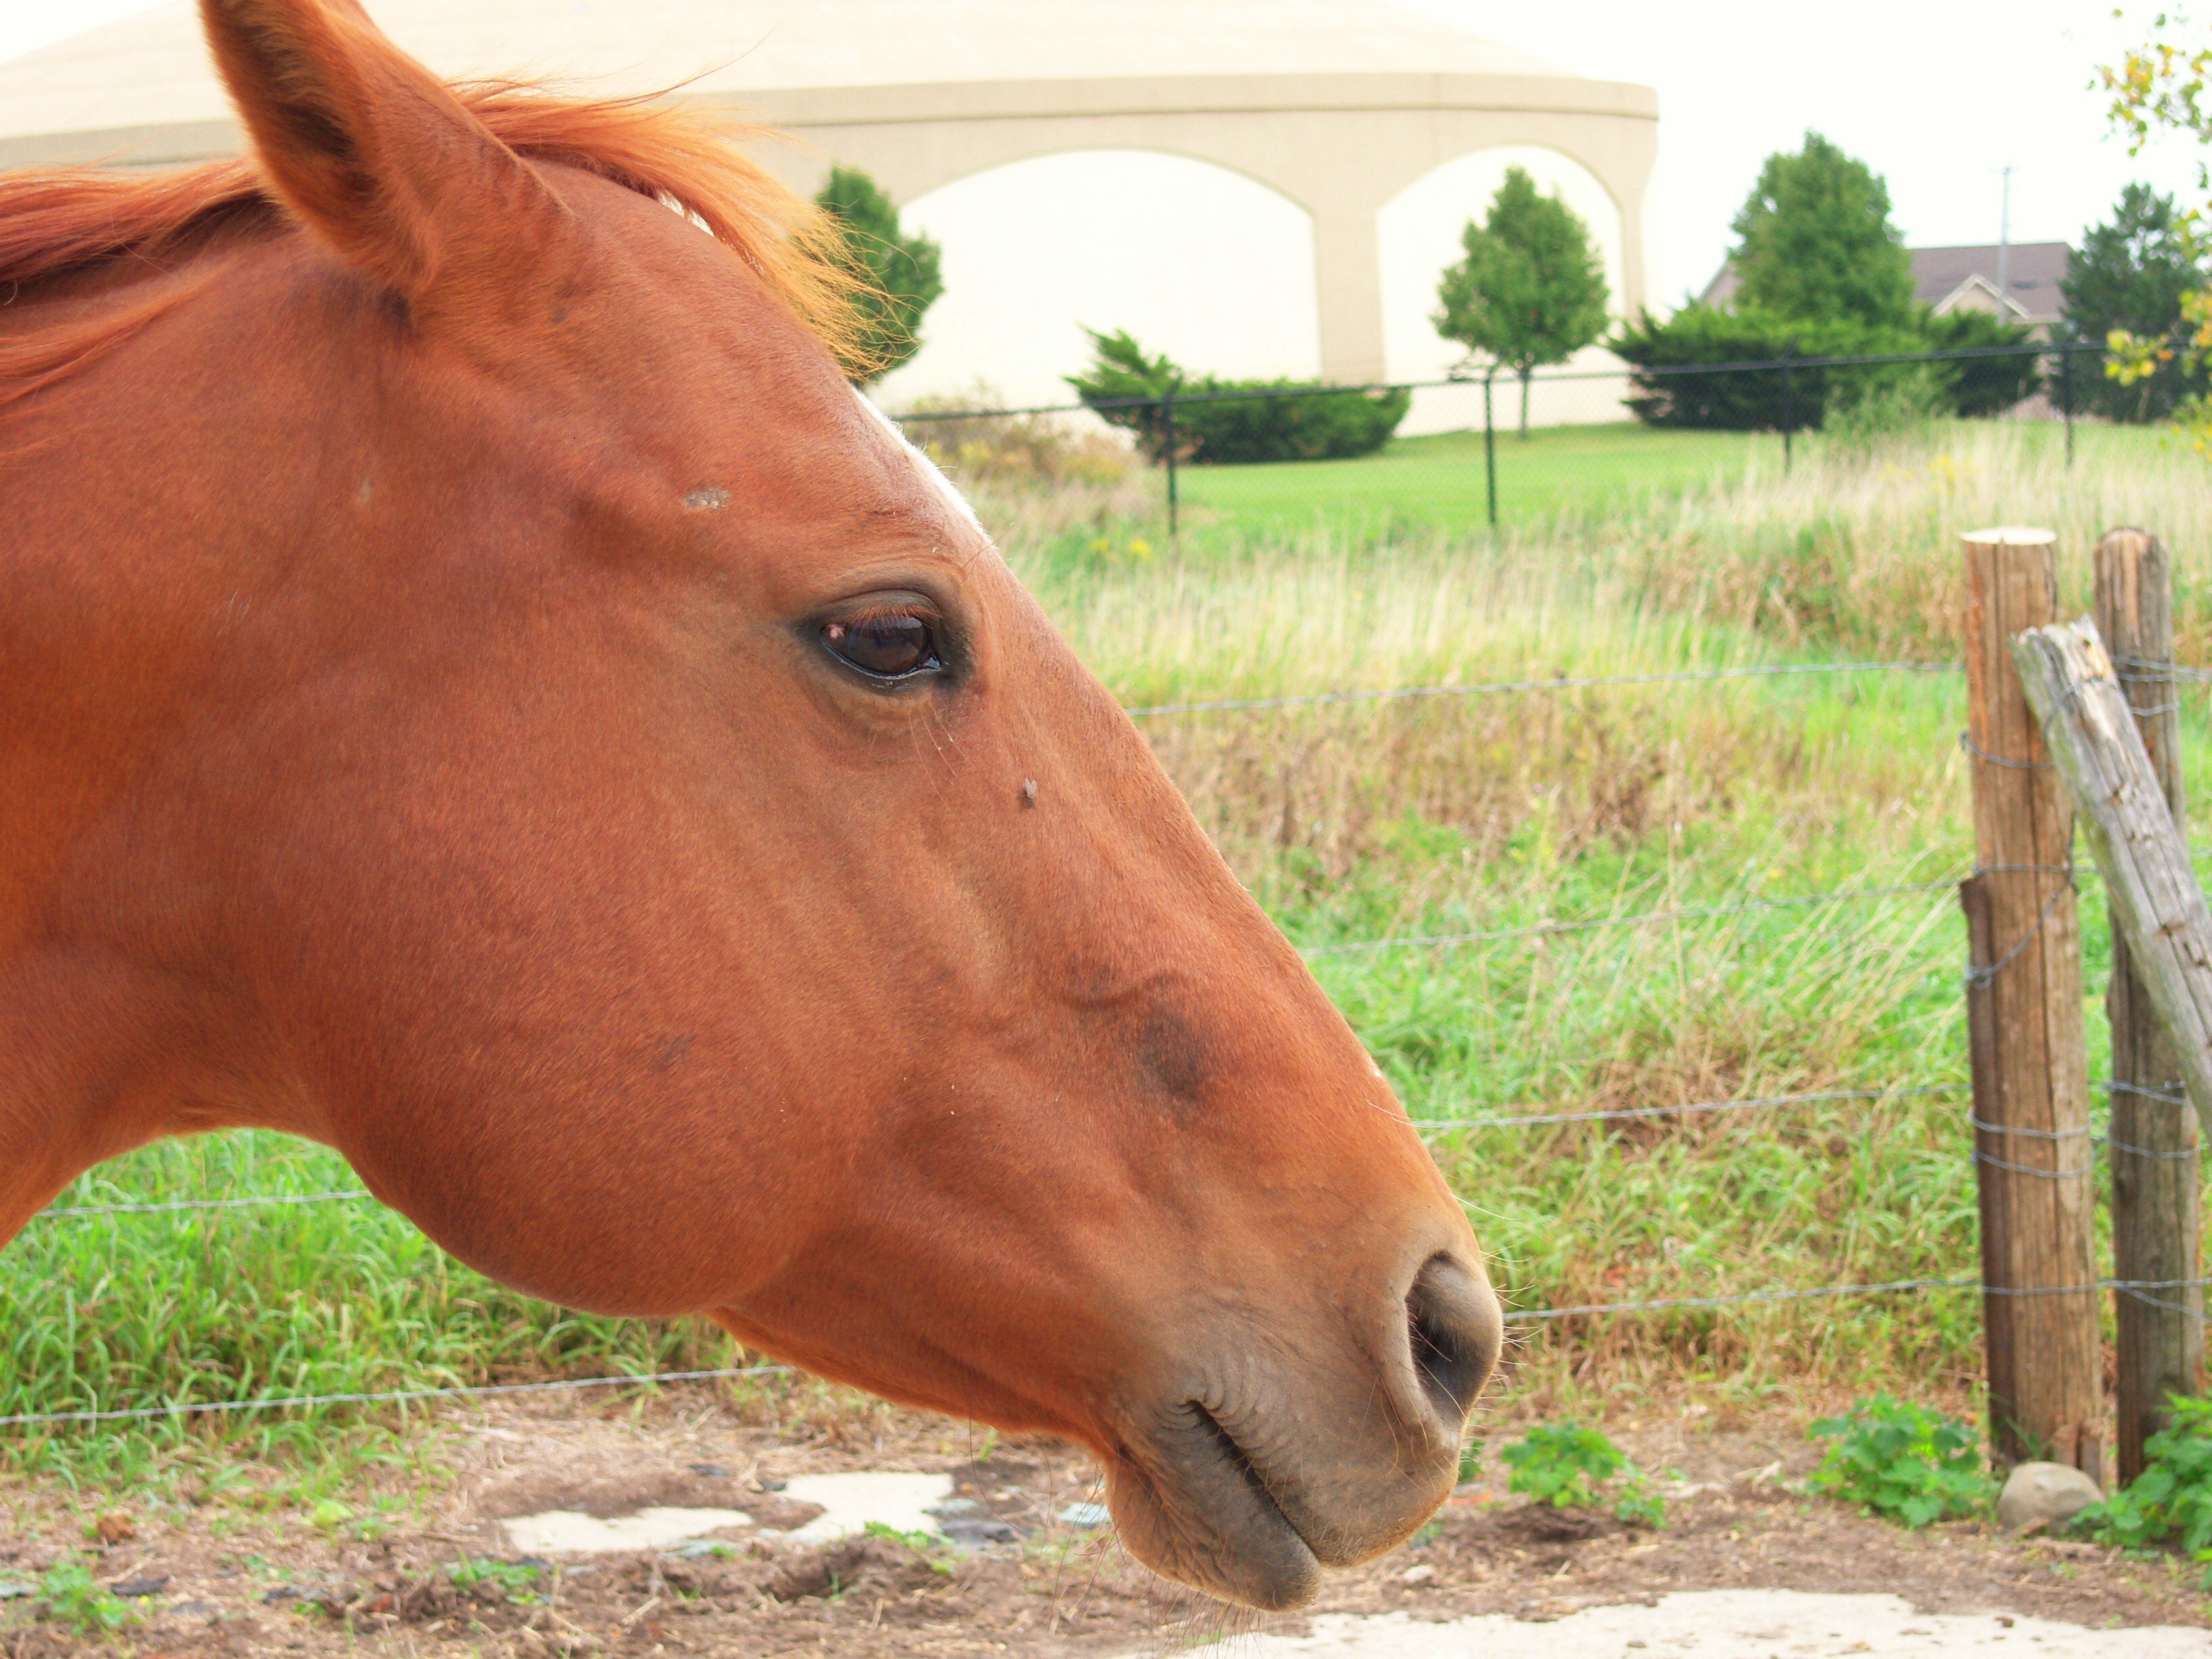
pasture, grazing, horse, mammal, stallion, mane, fauna, mare, wisconsin, kenoshacounty, pleasantprairie, quarterhorses, pack animal, horse like mammal, mustang horse